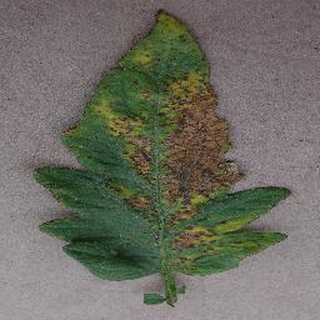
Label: tomato_bacterial_spot